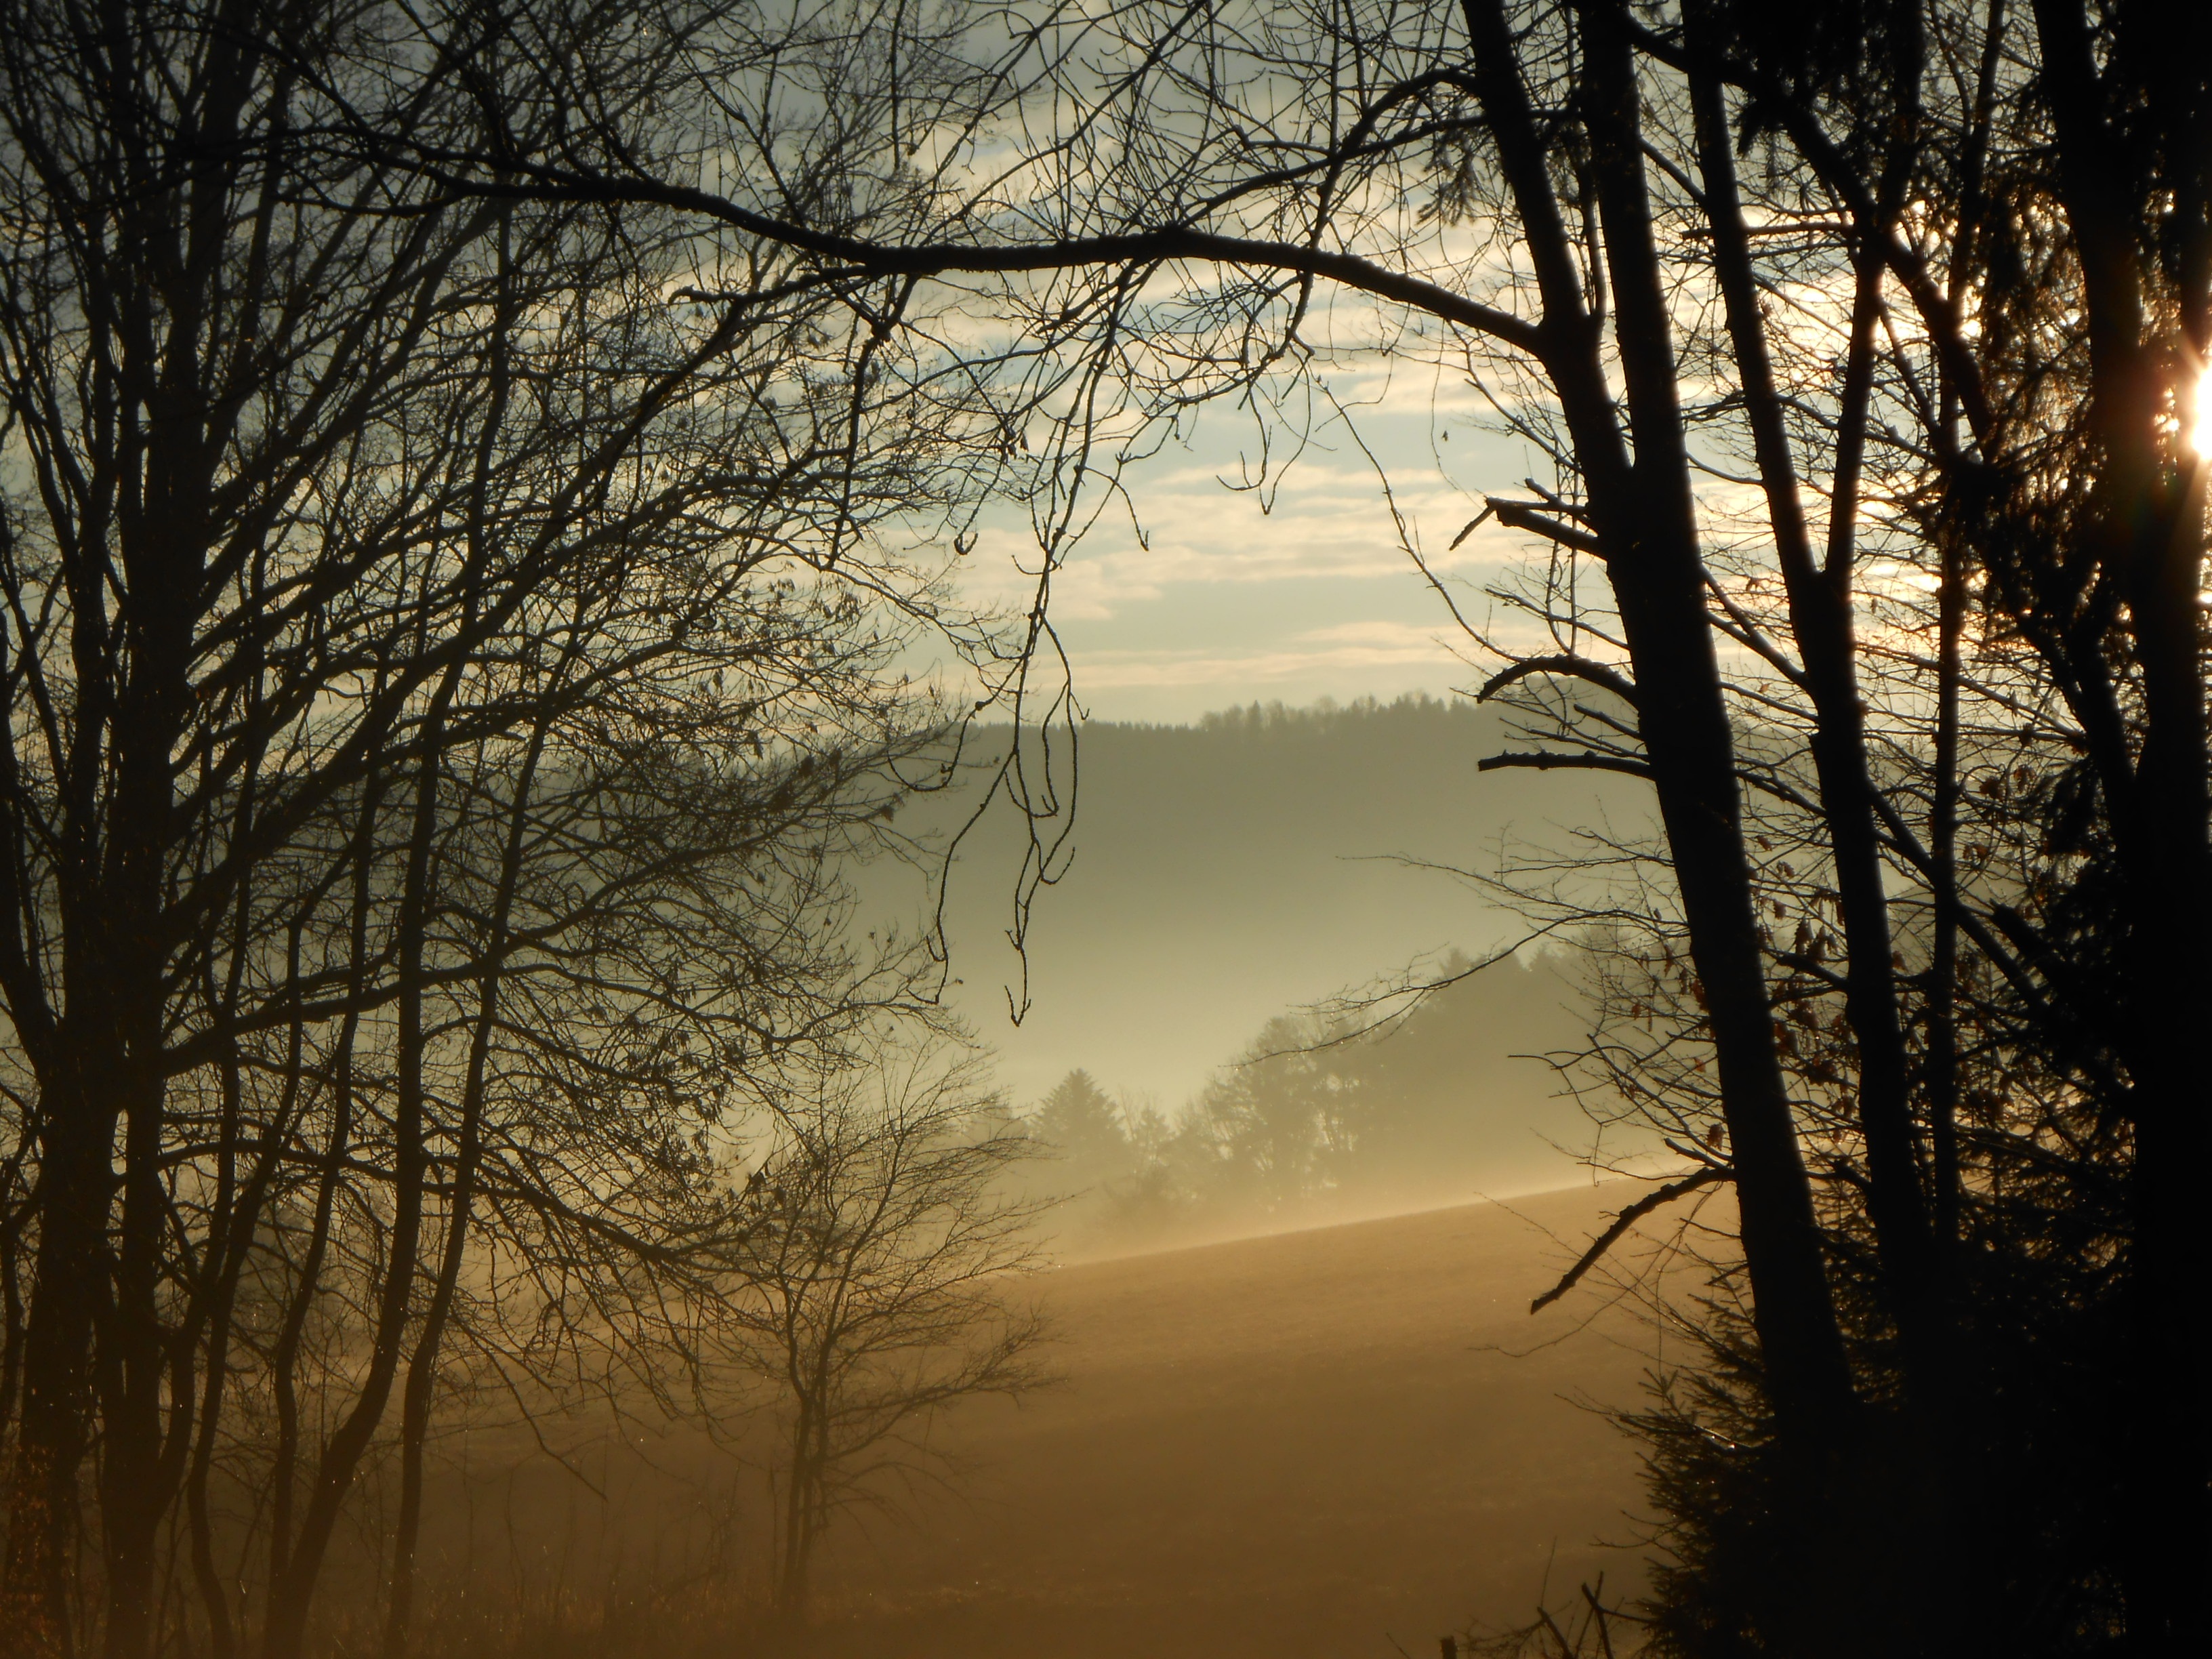
landscape, tree, nature, forest, branch, sun, fog, sunrise, sunset, mist, sunlight, morning, dawn, atmosphere, dusk, evening, reflection, autumn, lane, clouds, mood, back light, morning sun, natural environment, atmospheric phenomenon, woody plant